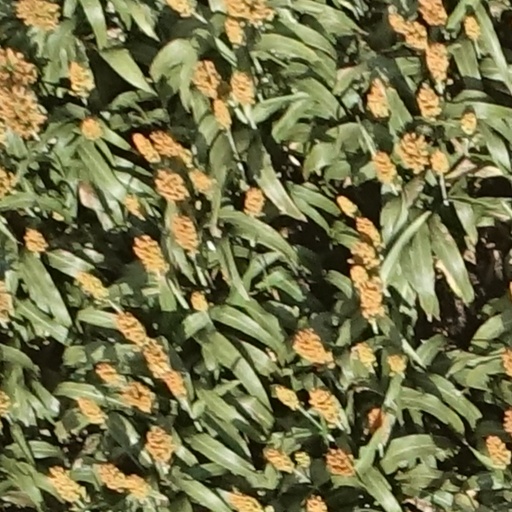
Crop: sorghum